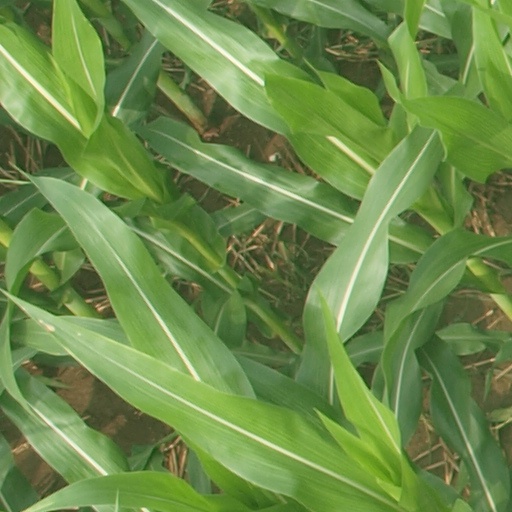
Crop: maize; corn